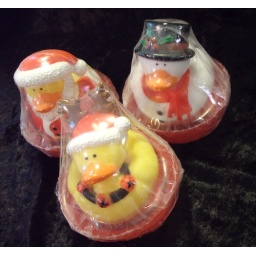
Holiday duck toys submerged in a red Christmas Morning scented vegetable glycerin soap. Handpoured 2.5 oz soap.